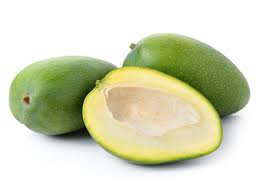
Label: Mango